Question: Where are the elephants?
Tambaya: A ina giwayen suke?
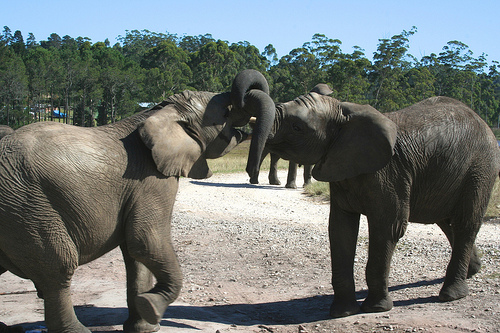
Answer: At the zoo.
Amsa: A gidan ajjiye namomin daji.